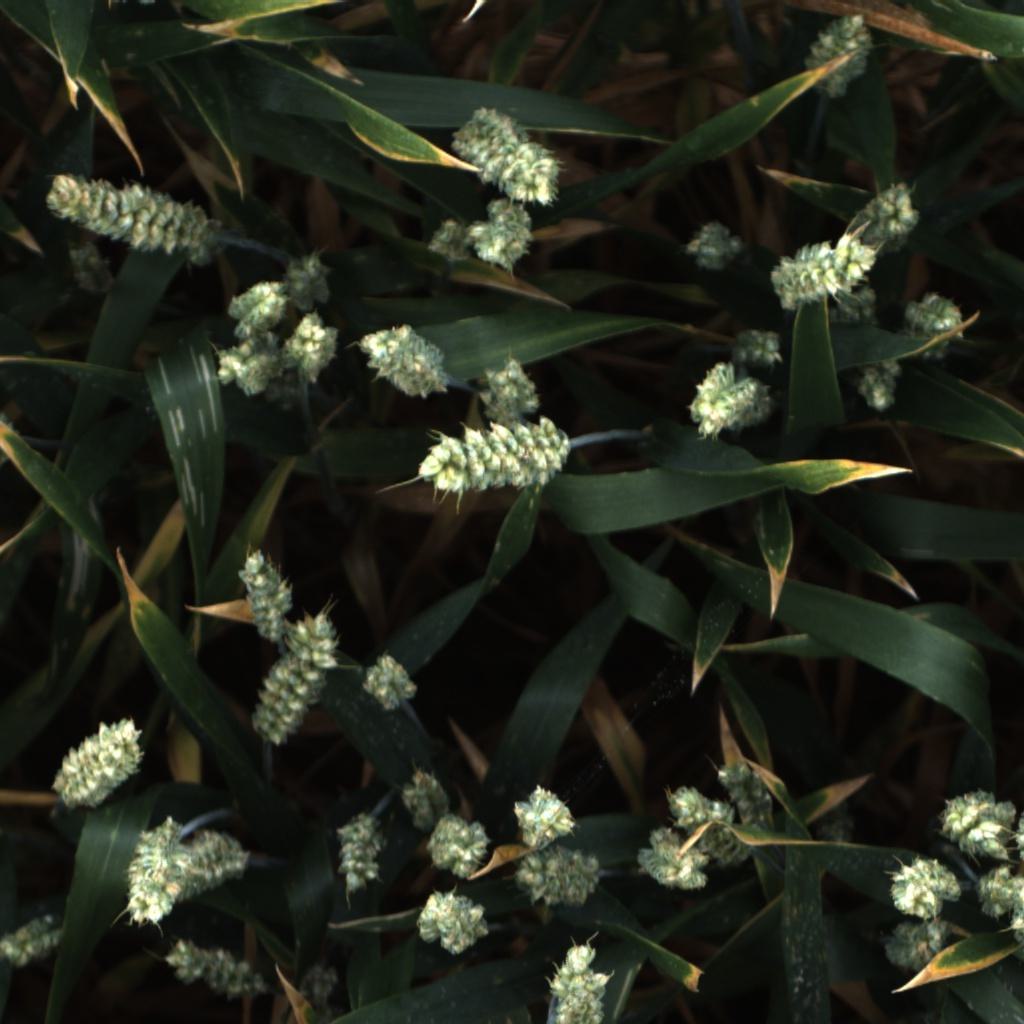
Country: UK
Location: Rothamsted
Wheat development stage: Filling - Ripening